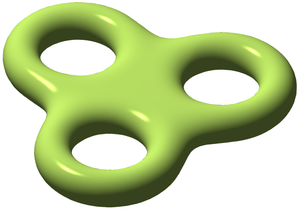
En mathématiques, le genre est un entier naturel associé à certains objets ; il représente en particulier le nombre d'anses d'une surface caractéristique de l'objet étudié, si cette surface est orientable.
Une équation est, en mathématiques, une relation contenant une ou plusieurs variables. Résoudre l'équation consiste à déterminer les valeurs que peut prendre la variable pour rendre l'égalité vraie. La variable est aussi appelée inconnue et les valeurs pour lesquelles l'égalité est vérifiée solutions. À la différence d'une identité, une équation est une égalité qui n'est pas nécessairement vraie pour toutes les valeurs possibles que peut prendre la variable.
En mathématiques, et en particulier en théorie des graphes, le terme graphe de Klein désigne deux graphes remarquables nommés d'après Felix Klein :